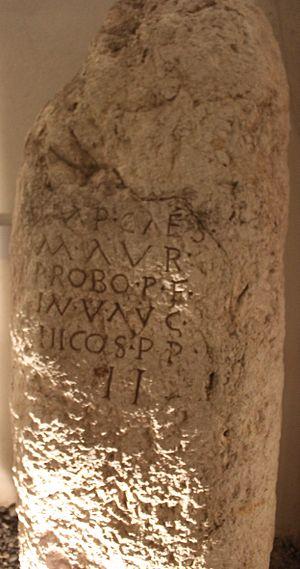
Inscription latine d'époque romaine retrouvée au lieu dit l'Escourcho, hameau de Sionne, commune de Castellane, à proximité du col de Lèques et conservé au musée de Digne depuis 1882. Borne milliaire de l'empereur Probus. Texte latin
Castellane est une commune française, sous-préfecture du département des Alpes-de-Haute-Provence, dans la région Provence-Alpes-Côte d'Azur.